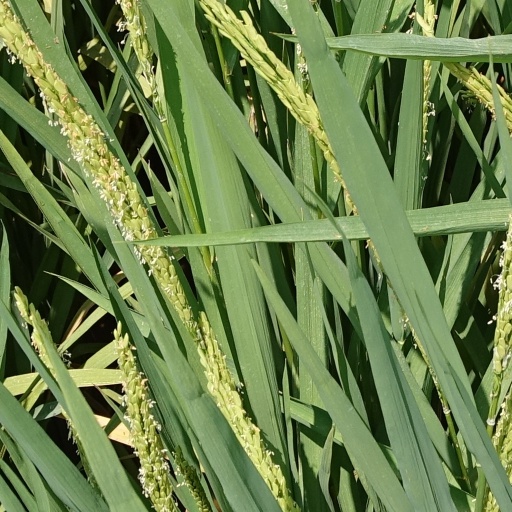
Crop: rice